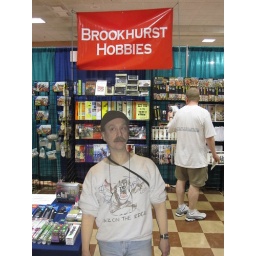
Diceman is always in the market for more books. It is rumoured that the foundation of his house is made of books.